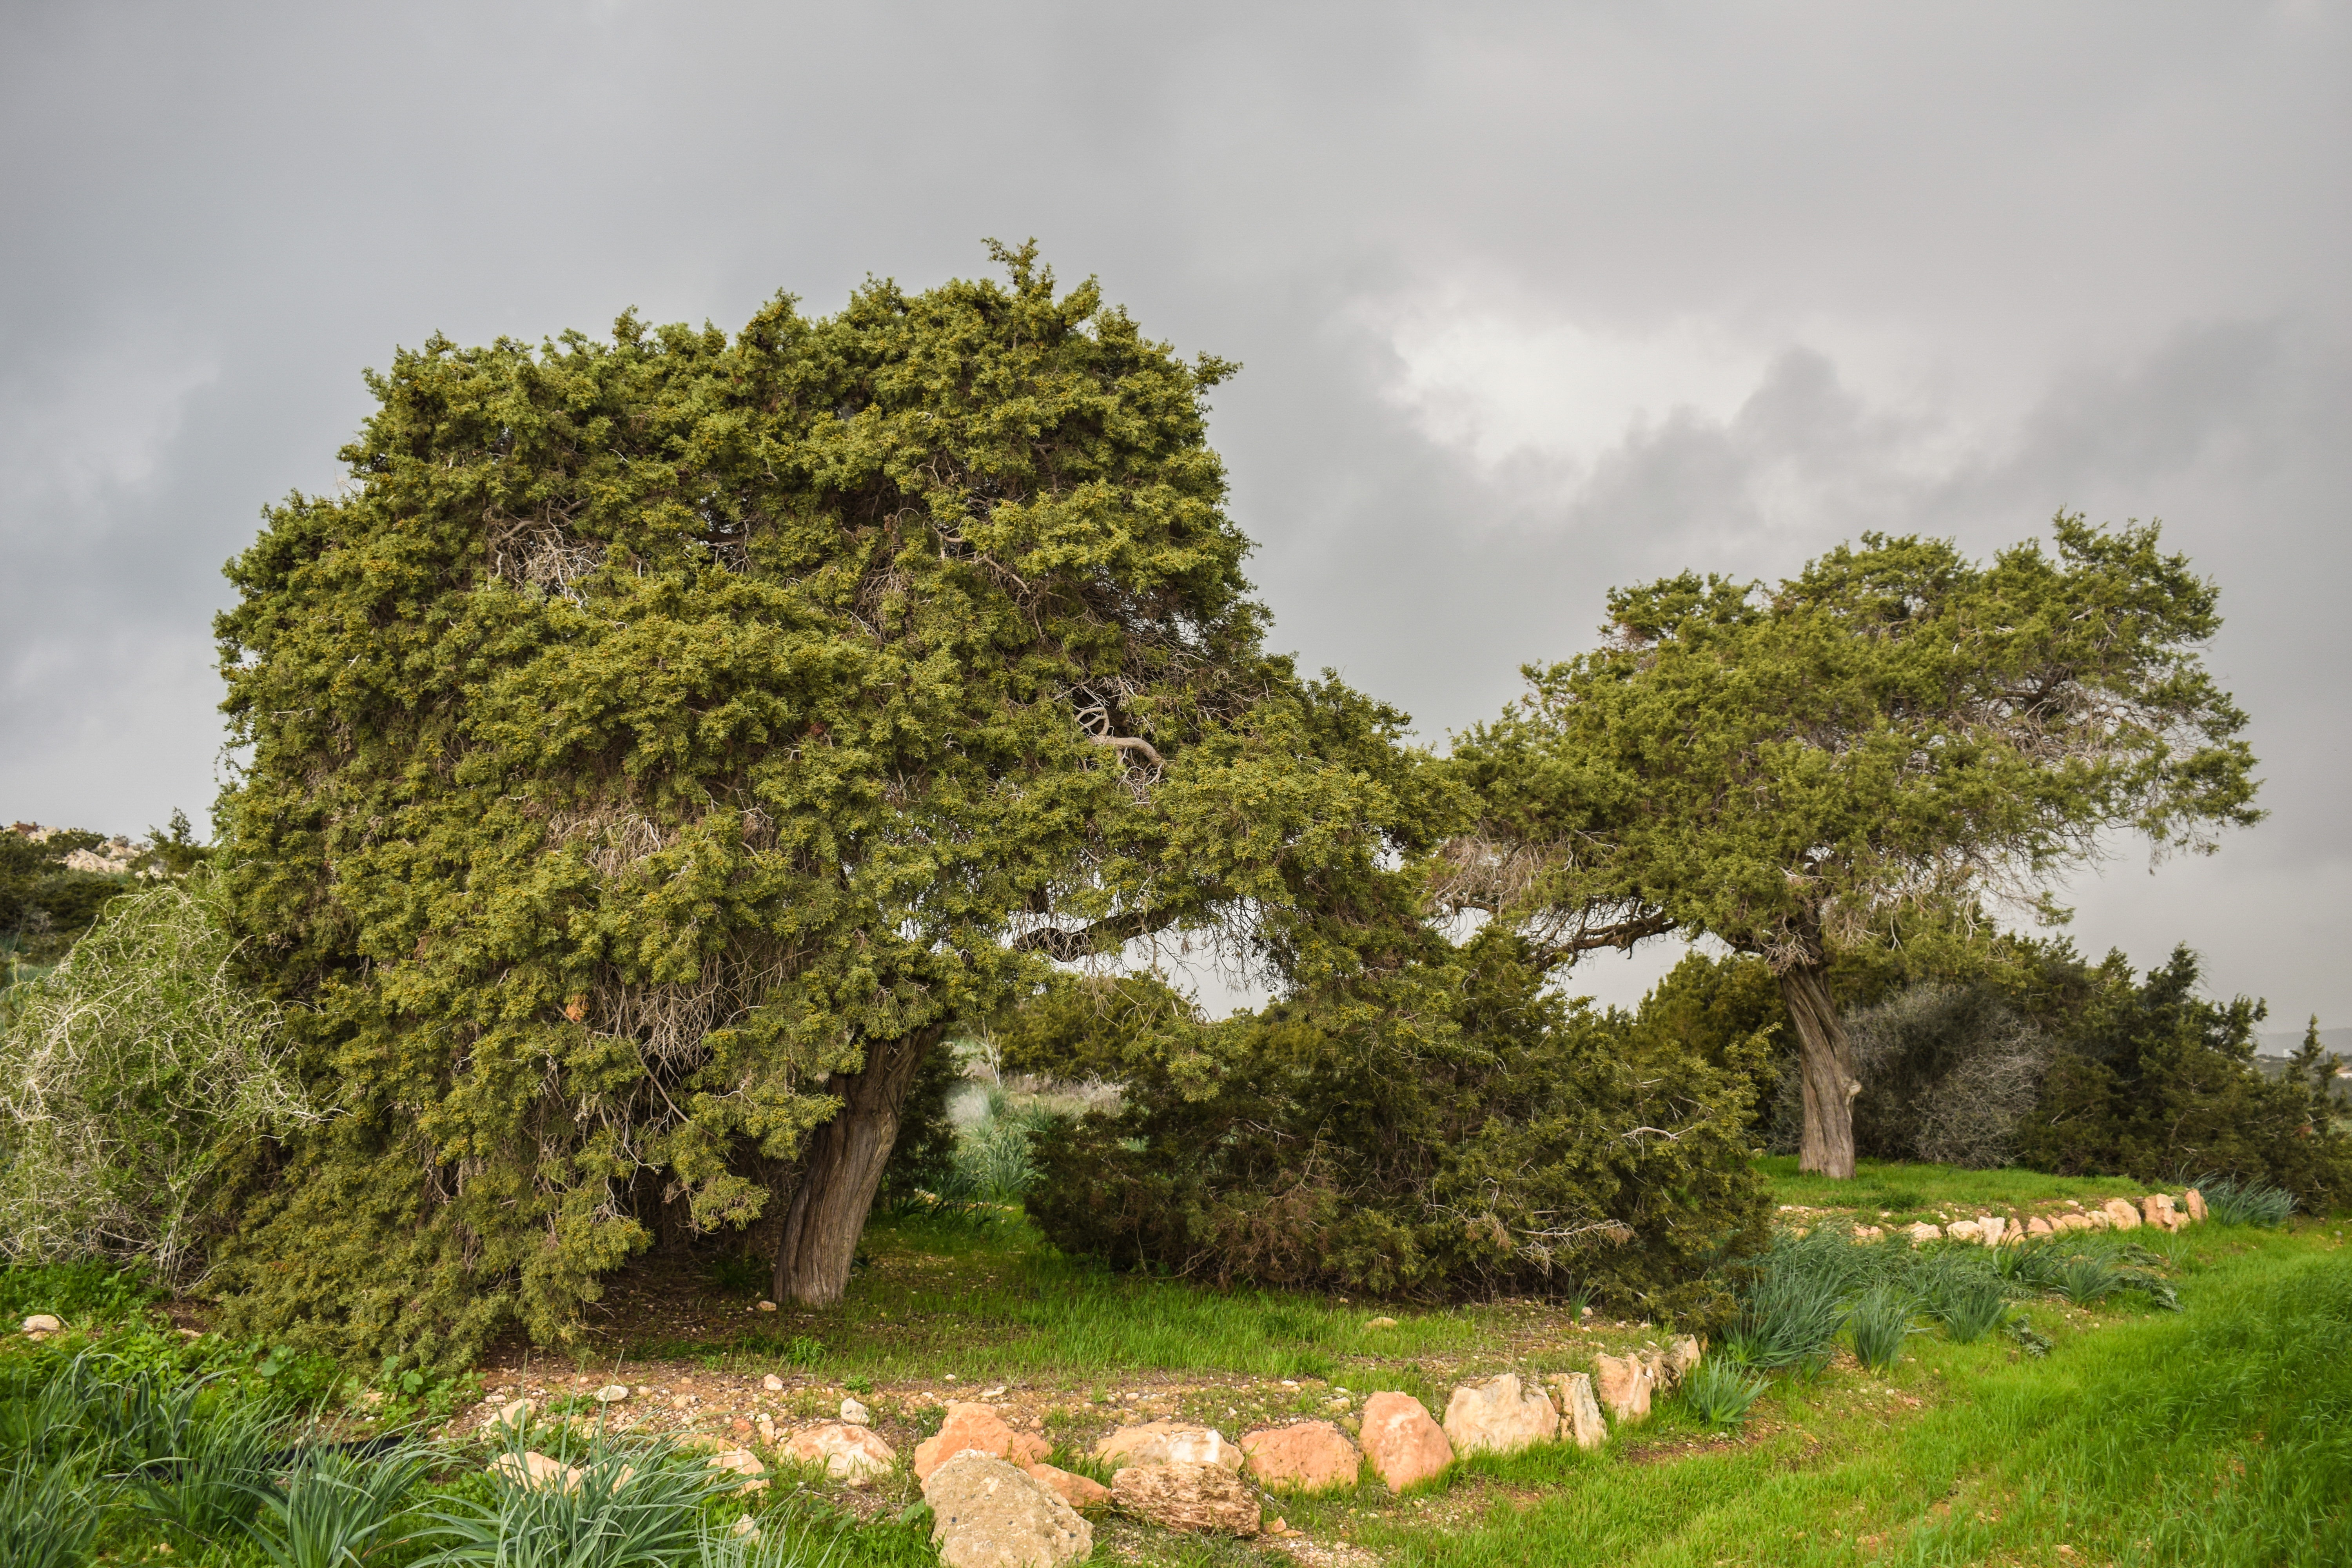
landscape, tree, nature, grass, branch, winter, cloud, plant, sky, field, meadow, countryside, green, pasture, evergreen, trees, clouds, vegetation, shrub, oak, plantation, grove, biome, woody plant, shrubland, cavo greko cyprus, plant community